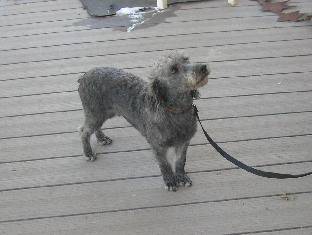
Label: dog